Murry Wilson

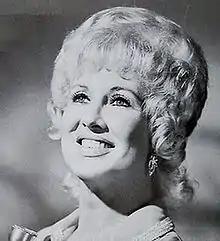
Bonnie Lou was among the acts that recorded Wilson's "Two Step, Side Step"

By 1950, Murry had written several songs. In 1952, he befriended songwriters Hite and Dorinda Morgan, a married couple who jointly operated Guild Music Company, their music publishing firm. Late in the year, Hite offered to publish two of Wilson's songs, the dance number "Two Step, Side Step" and the ballad "I'll Hide My Tears", and have them recorded with help from Hite's connections in the Los Angeles music industry. In exchange for signing with the Morgans, Murry received $50 as an advance on future royalties the songs may yield.